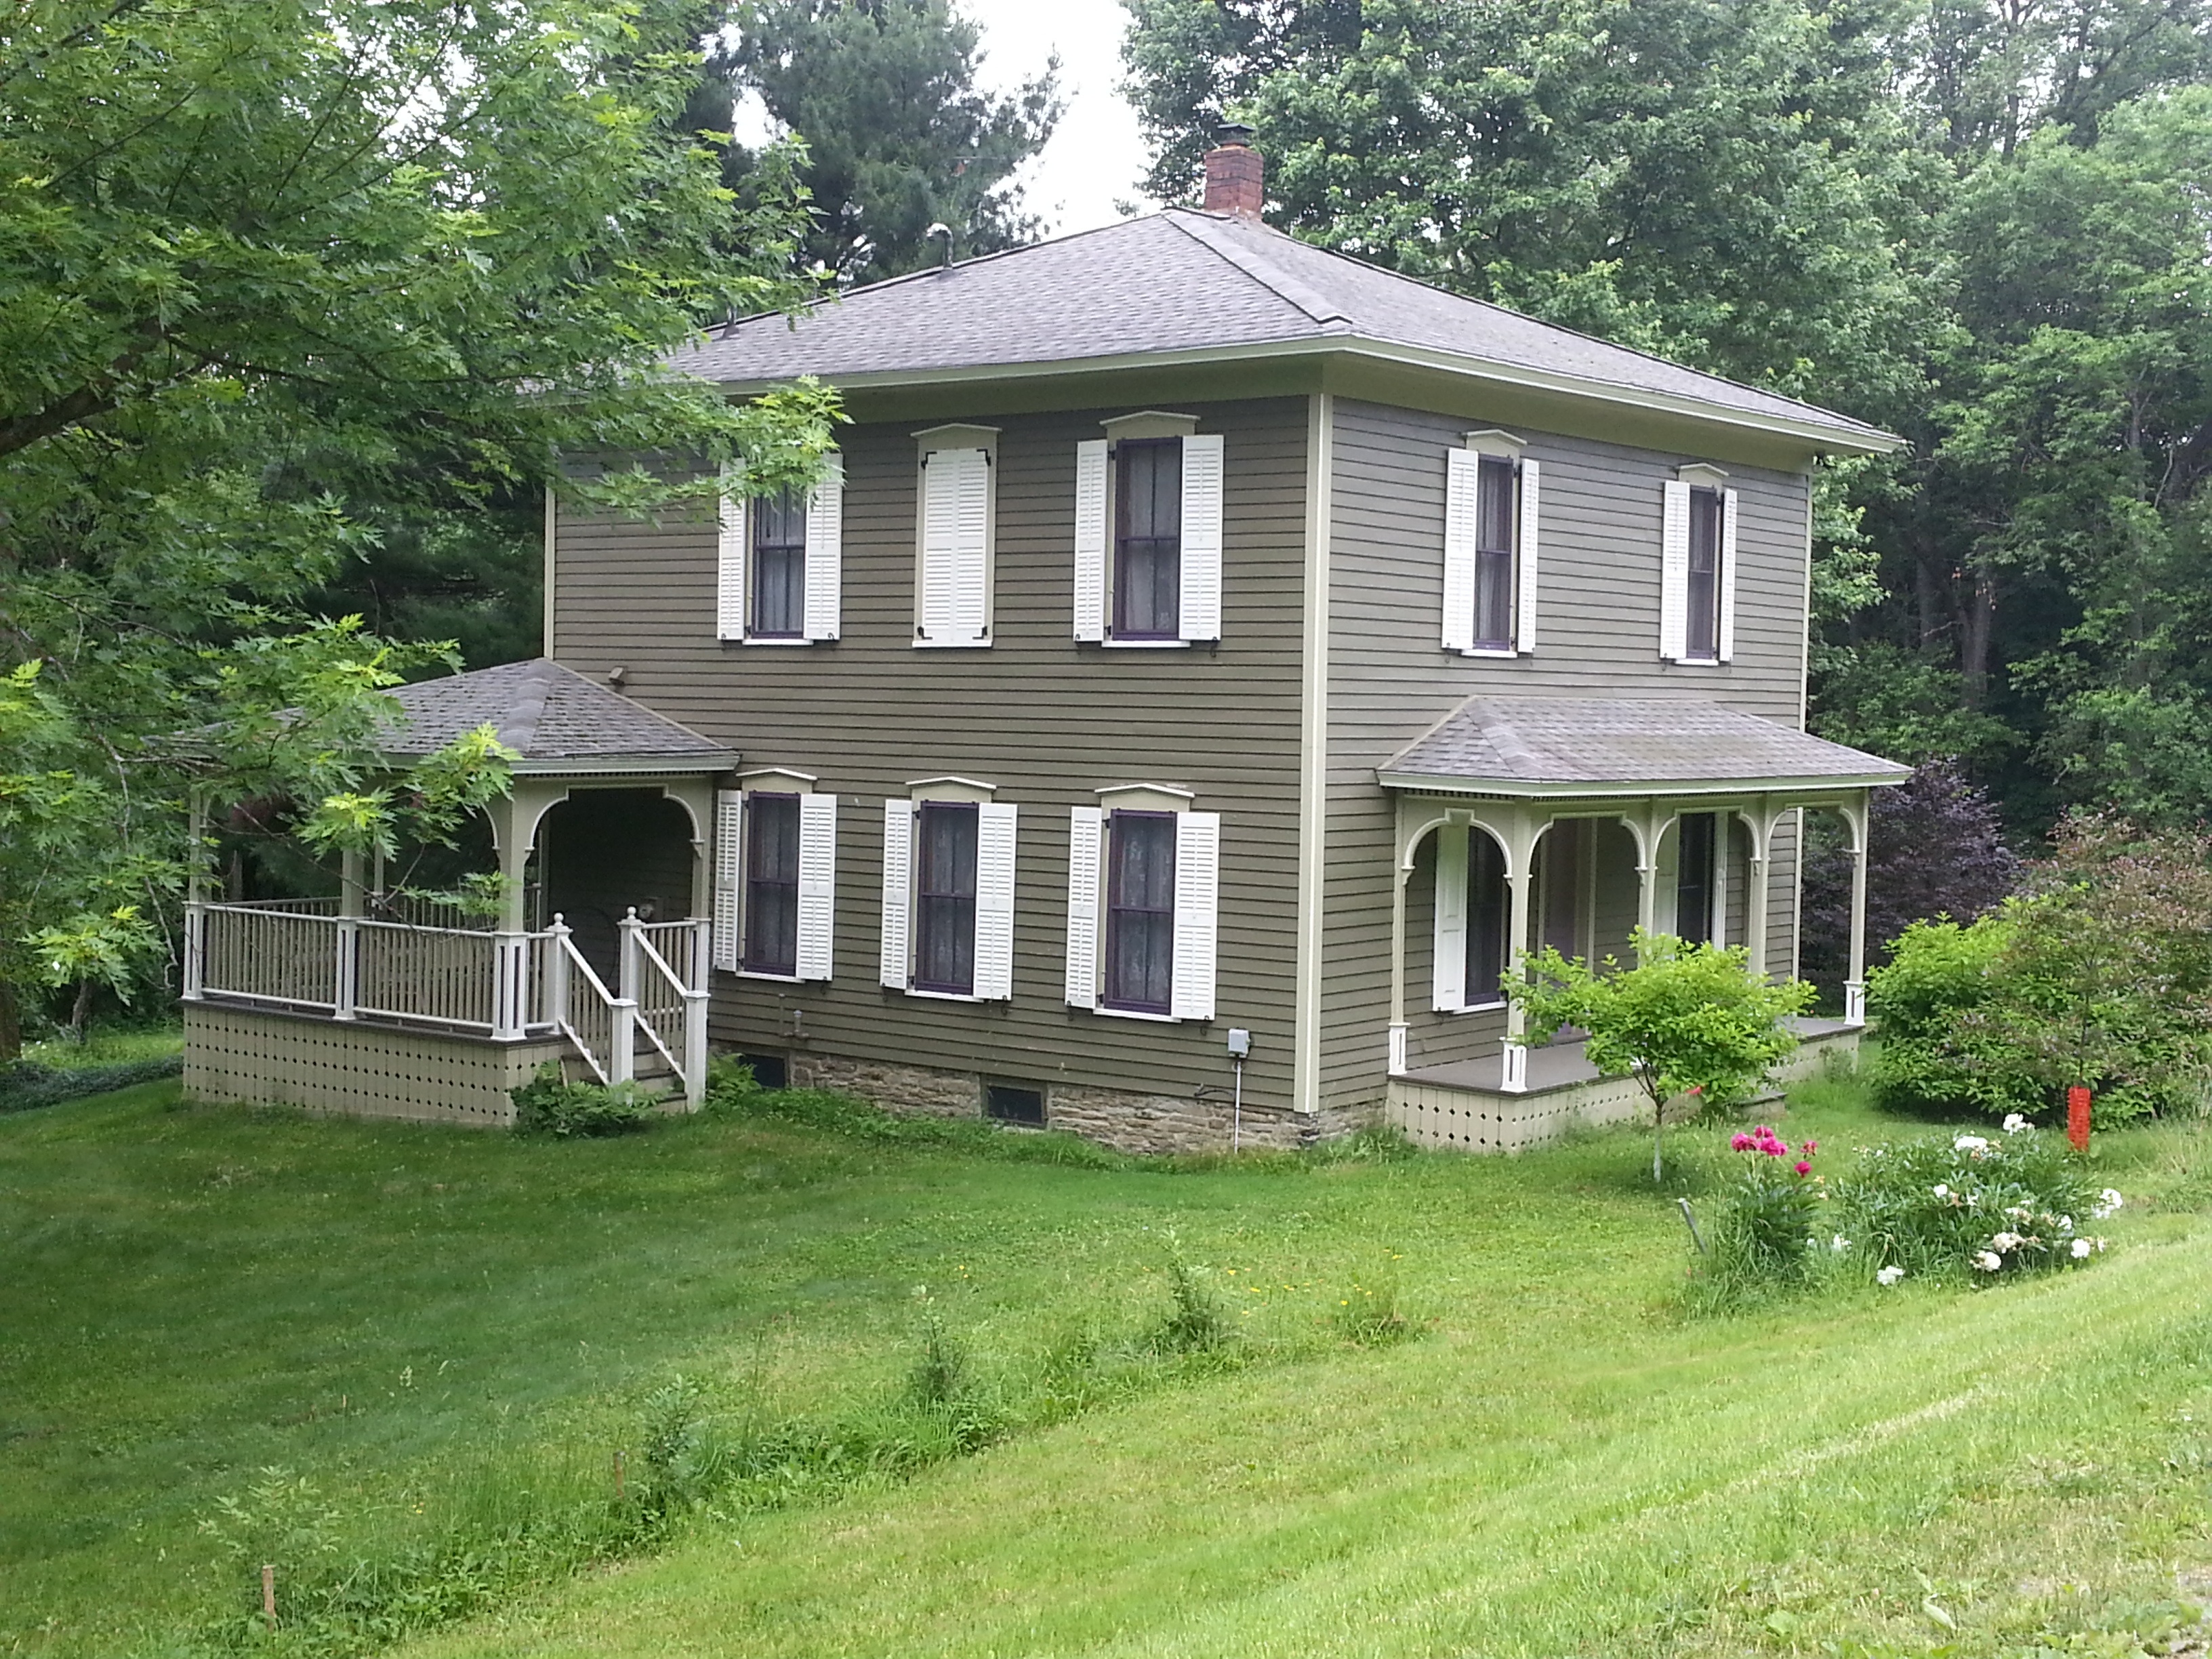
lawn, mansion, house, building, old, home, country, porch, rural, green, cottage, backyard, property, exterior, residential, garden, housing, trees, shutters, farmhouse, estate, log cabin, yard, siding, manor house, residential area, two story, outdoor structure